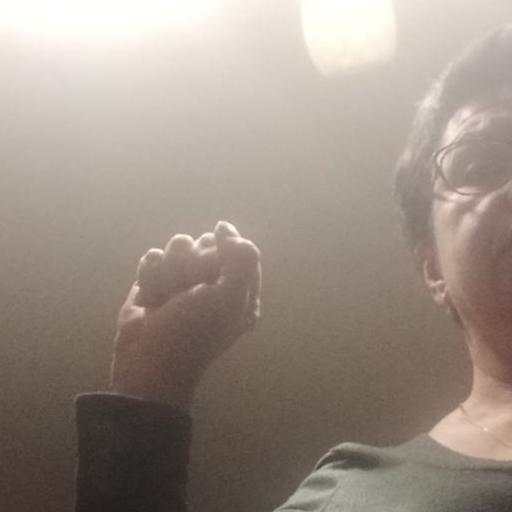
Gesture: fist